Pure Luck

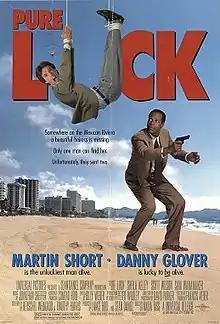
Theatrical release poster

Pure Luck is a 1991 American comedy film directed by Australian director Nadia Tass, the only American theatrical film she would direct in her career. It is a remake of the popular French comedy film "La Chèvre" (1981). The film stars Martin Short, Danny Glover, Sheila Kelly, Scott Wilson, and Sam Wanamaker. The film was released in the United States by Universal Pictures on August 9, 1991.